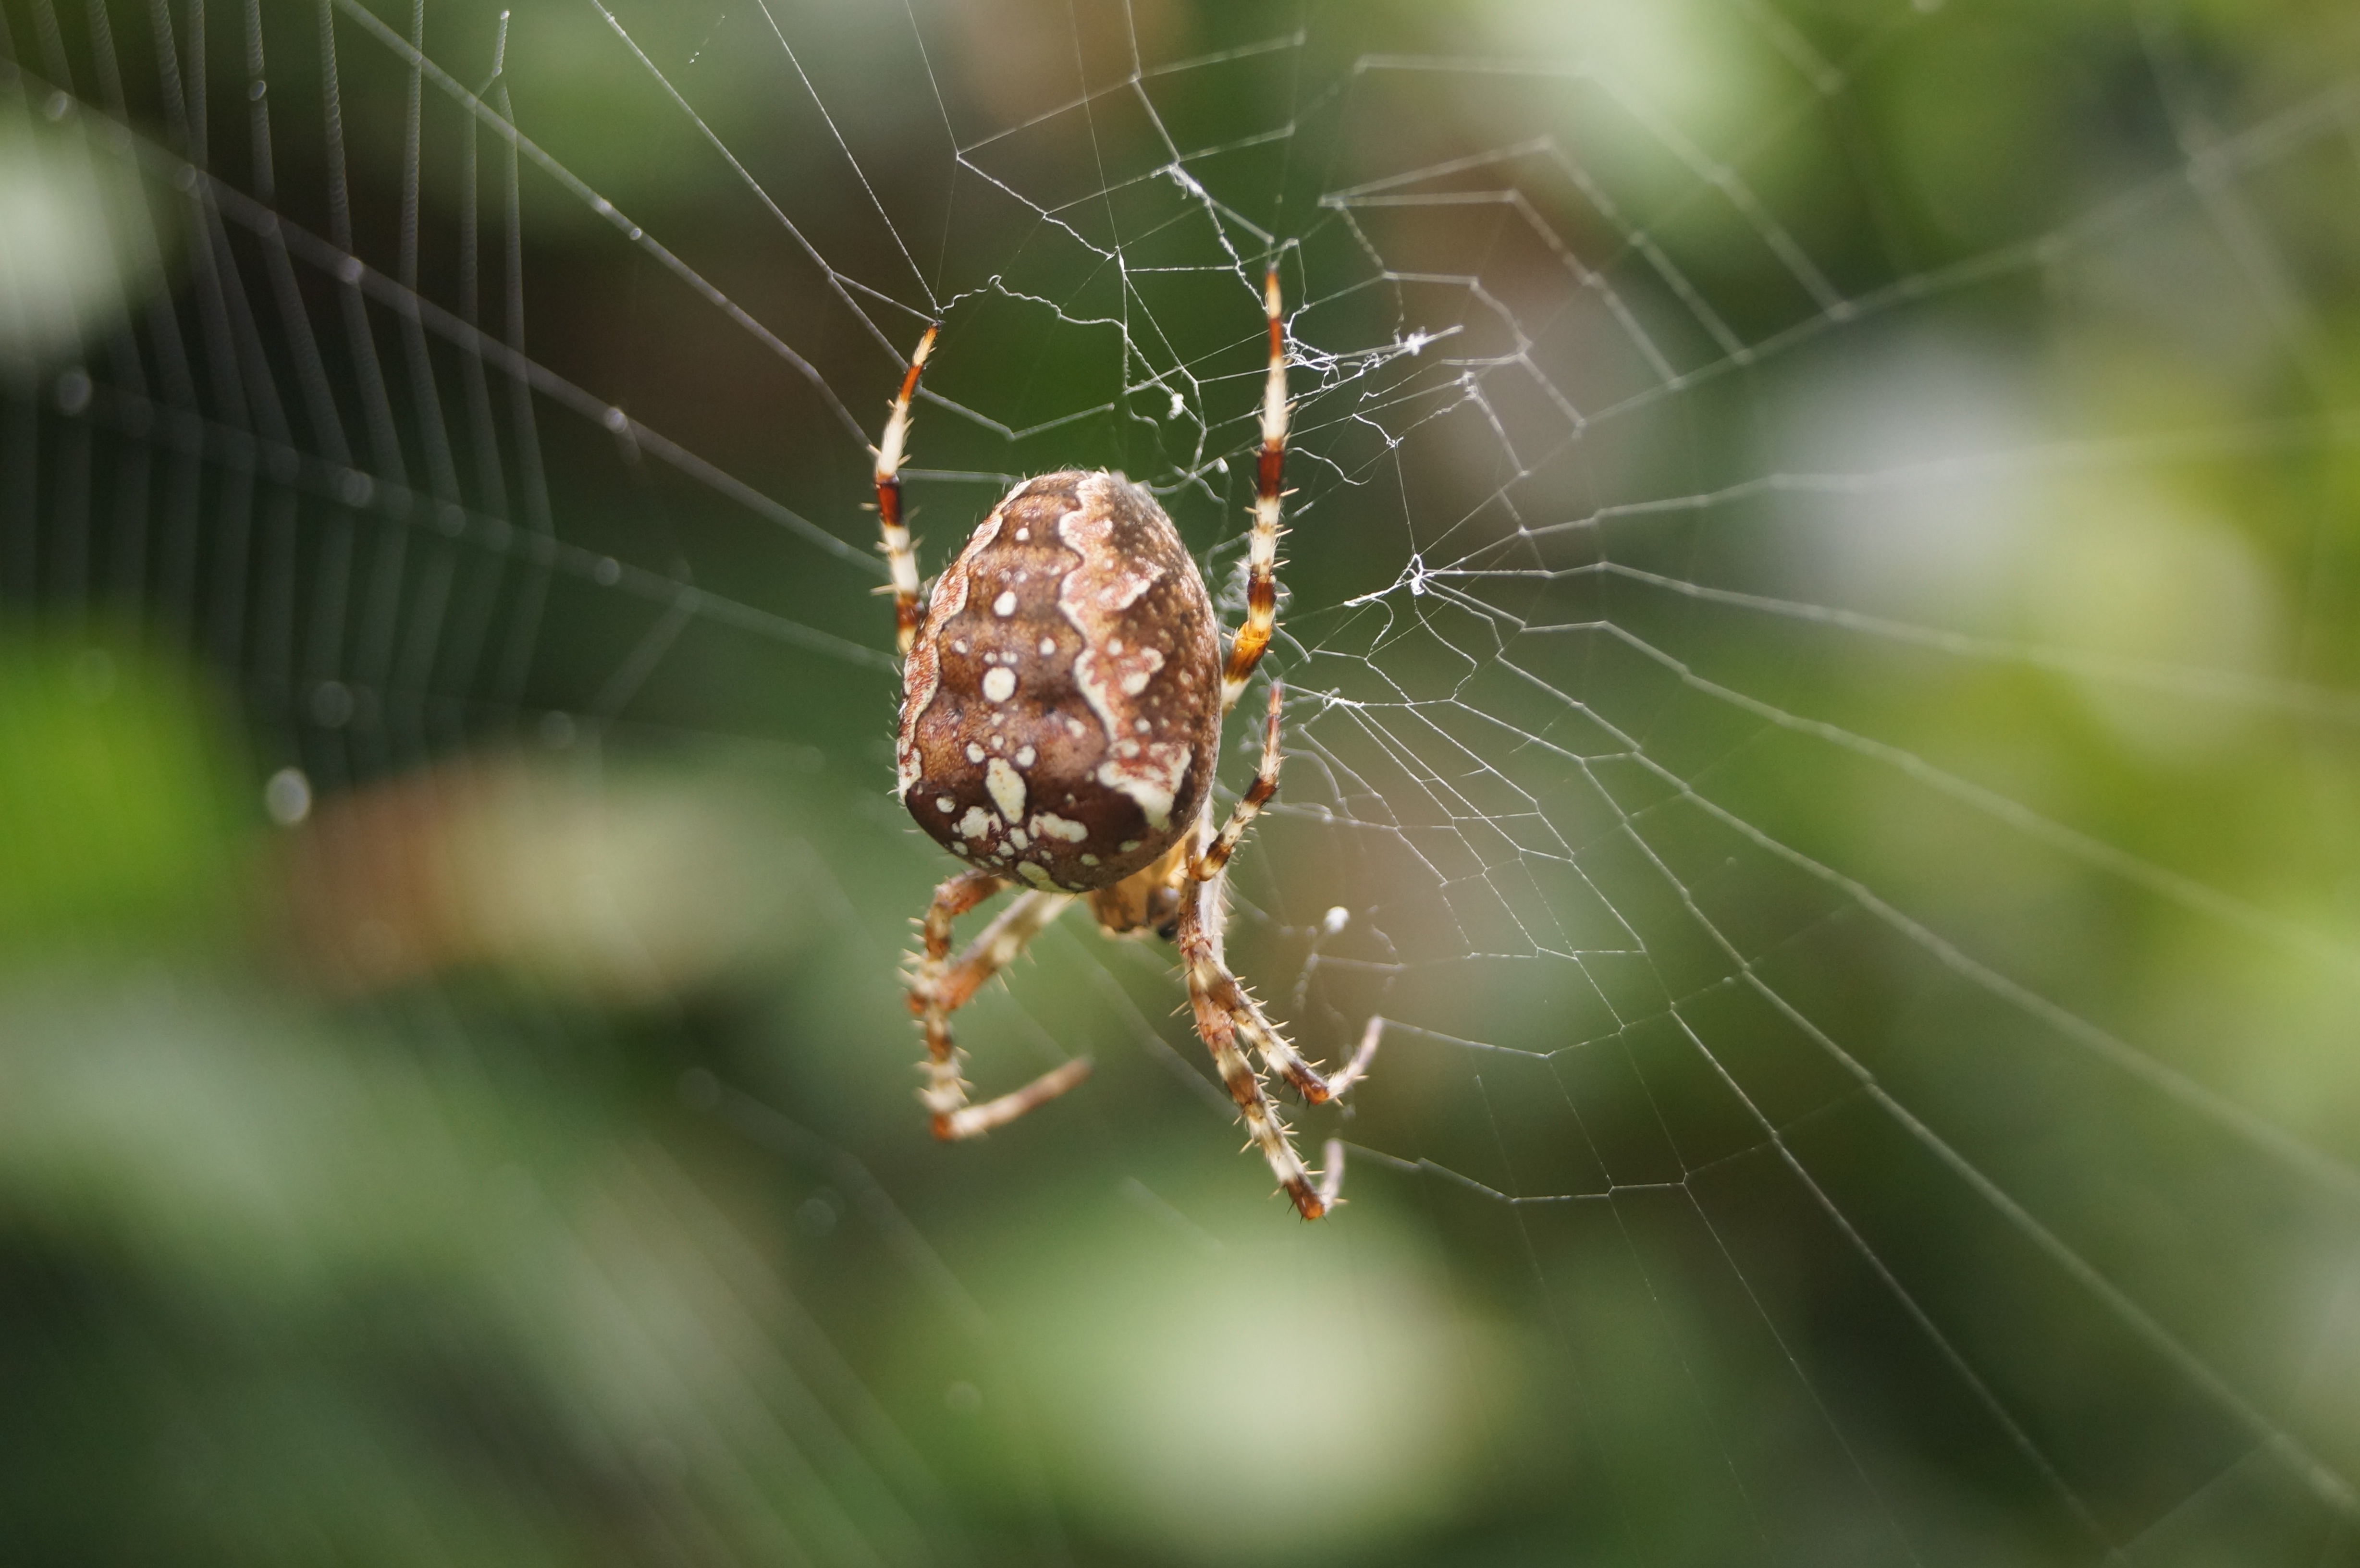
nature, photography, fauna, material, invertebrate, spider web, close up, spider, arachnid, argiope, macro photography, arthropod, european garden spider, araneus, orb weaver spider, yellow garden spider